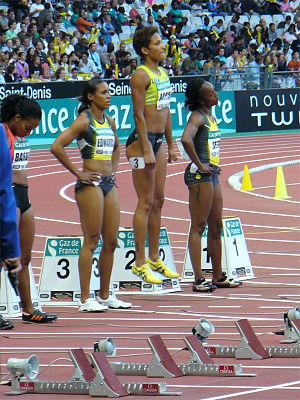
Le Meeting de Paris est une rencontre internationale d'athlétisme qui se déroule chaque année au début du mois de juillet au Stade de France de Saint-Denis, en France. En 2016, l'événement est déplacé au samedi 27 août notamment pour laisser place à l'Euro de football qui se tient en France et où la finale est jouée dans ce même Stade de France, et aux Jeux olympiques d'été de Rio de Janeiro, au Brésil.